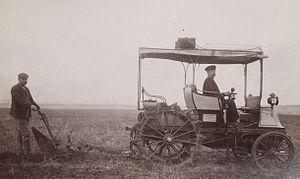
[Collection Jules Beau. Photographie sportive]
La charrue est un instrument aratoire utilisé en agriculture pour labourer les champs.
Joseph Jules Beau, né le 20 avril 1864 dans le 6ᵉ arrondissement de Paris, ville où il est mort le 5 avril 1932 dans le 16ᵉ arrondissement, est un photographe français et l'un des premiers reporters sportifs.